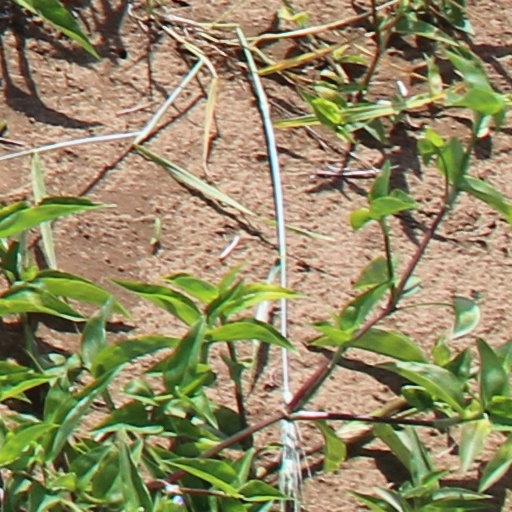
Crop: wheat